Question: Please indicate a possible affordance area of baseball bat that can be used for holding
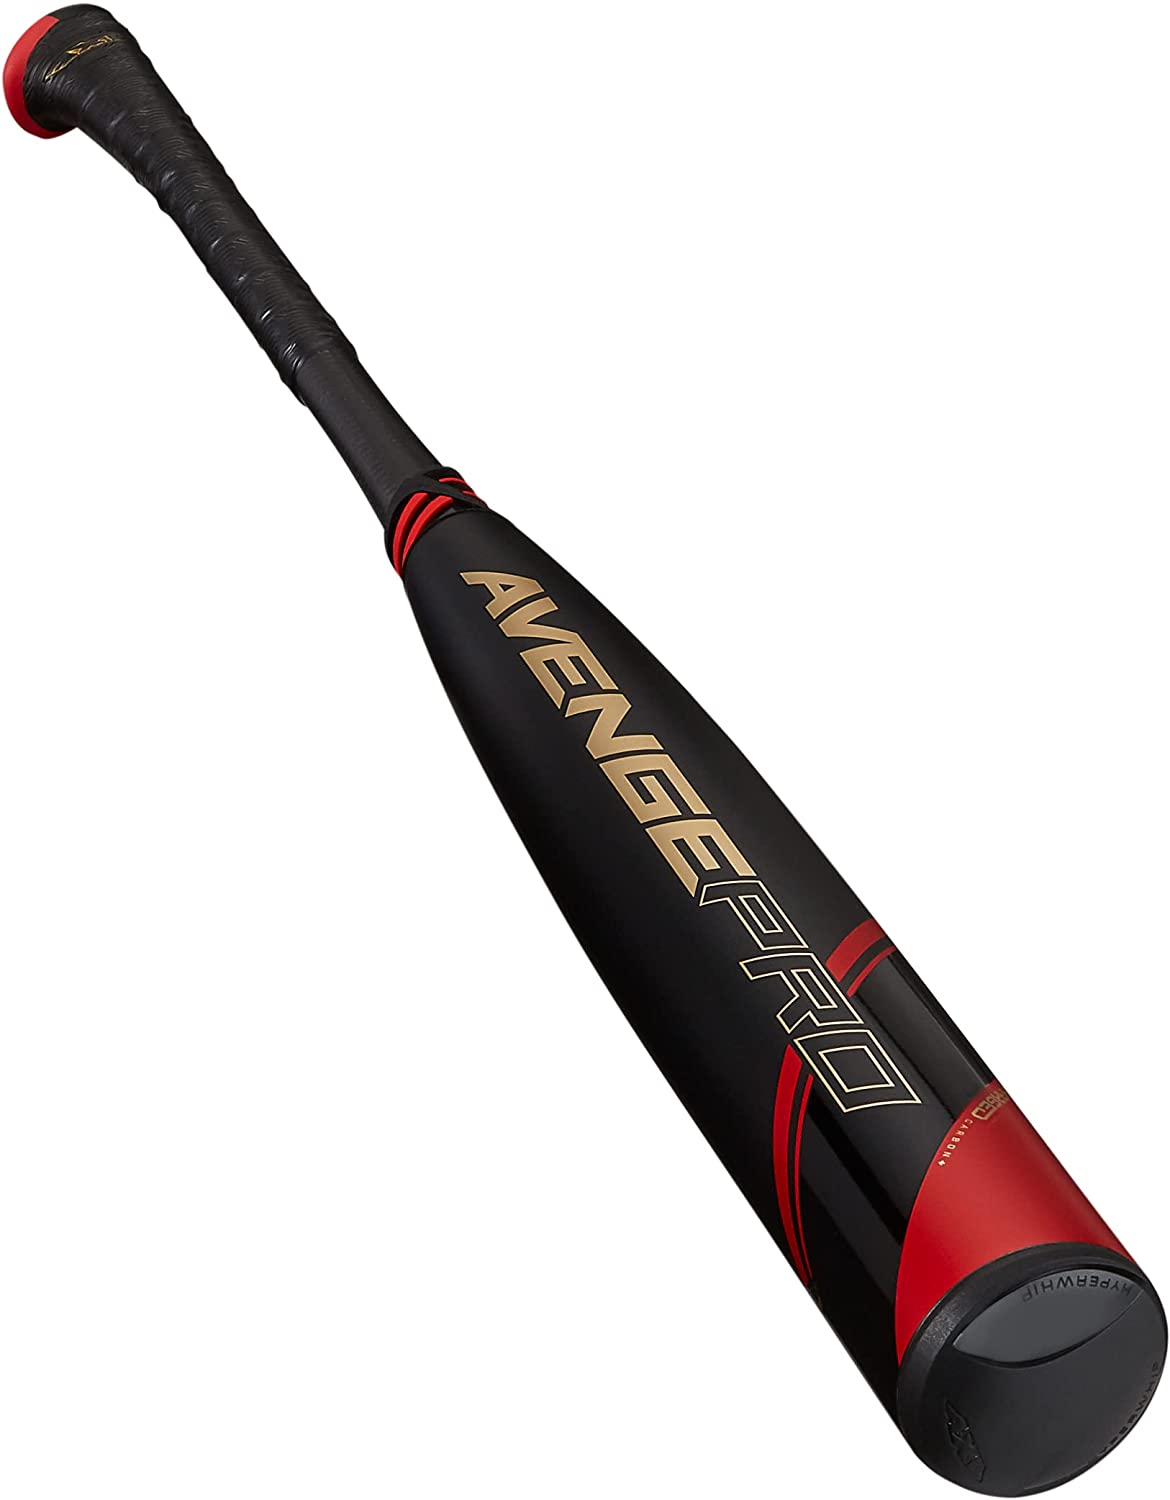
Answer: [2.169, 4.518, 356.837, 402.108]